Ted Leitner

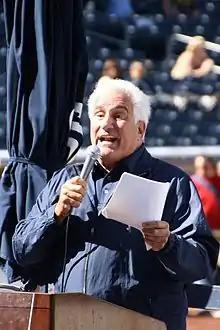
Leitner at 2014 San Diego Padres Fan Fest

Best known for his role as a play-by-play announcer for San Diego Padres baseball from 1980 to 2020, Leitner has also called San Diego State Aztecs men's basketball and football since 1979. He is a well known figure around the city of San Diego. He is also a former sportscaster for KFMB-TV and host on KFMB radio in San Diego. Due to a hectic schedule, he left KFMB just three days shy of his 25th anniversary at that station. He kept his play-by-play job with the San Diego Padres (who left that station around the same time for cross-town rival KOGO radio) and later XX Sports Radio (he also for a short time tried an afternoon show on XX Sports Radio as well). His association with the Padres dates back to 1980.